Canada–Israel relations

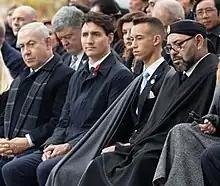
Canadian Prime Minister Justin Trudeau, Israeli Prime Minister Benjamin Netanyahu and King Mohammed VI of Morocco, November 11, 2018

On April 29, 2009, to mark the 61st anniversary of the State of Israel, PM Stephen Harper said "We count ourselves among Israel's closest partners. Since its founding, Canada has supported Israel and its right to live in peace and security with its neighbours. We value this relationship and look forward to continued friendship and collaboration."